Bol Bol

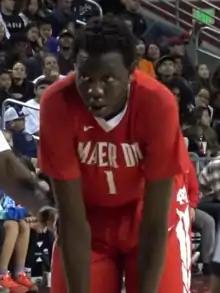
Bol with Mater Dei High in 2017

Bol Manute Bol (born November 16, 1999) is a South Sudanese–American professional basketball player who last played for the Phoenix Suns of the National Basketball Association (NBA). He played college basketball for the Oregon Ducks. A son of basketball player Manute Bol, who was known for being one of the tallest players in NBA history, Bol was born in Khartoum, Sudan, but was raised in the Kansas City area from a young age. In high school, Bol was considered one of the best players in the class of 2018, having been rated a consensus five-star recruit and earning McDonald's All-American honors. A center listed at , he is one of the tallest players in the NBA.